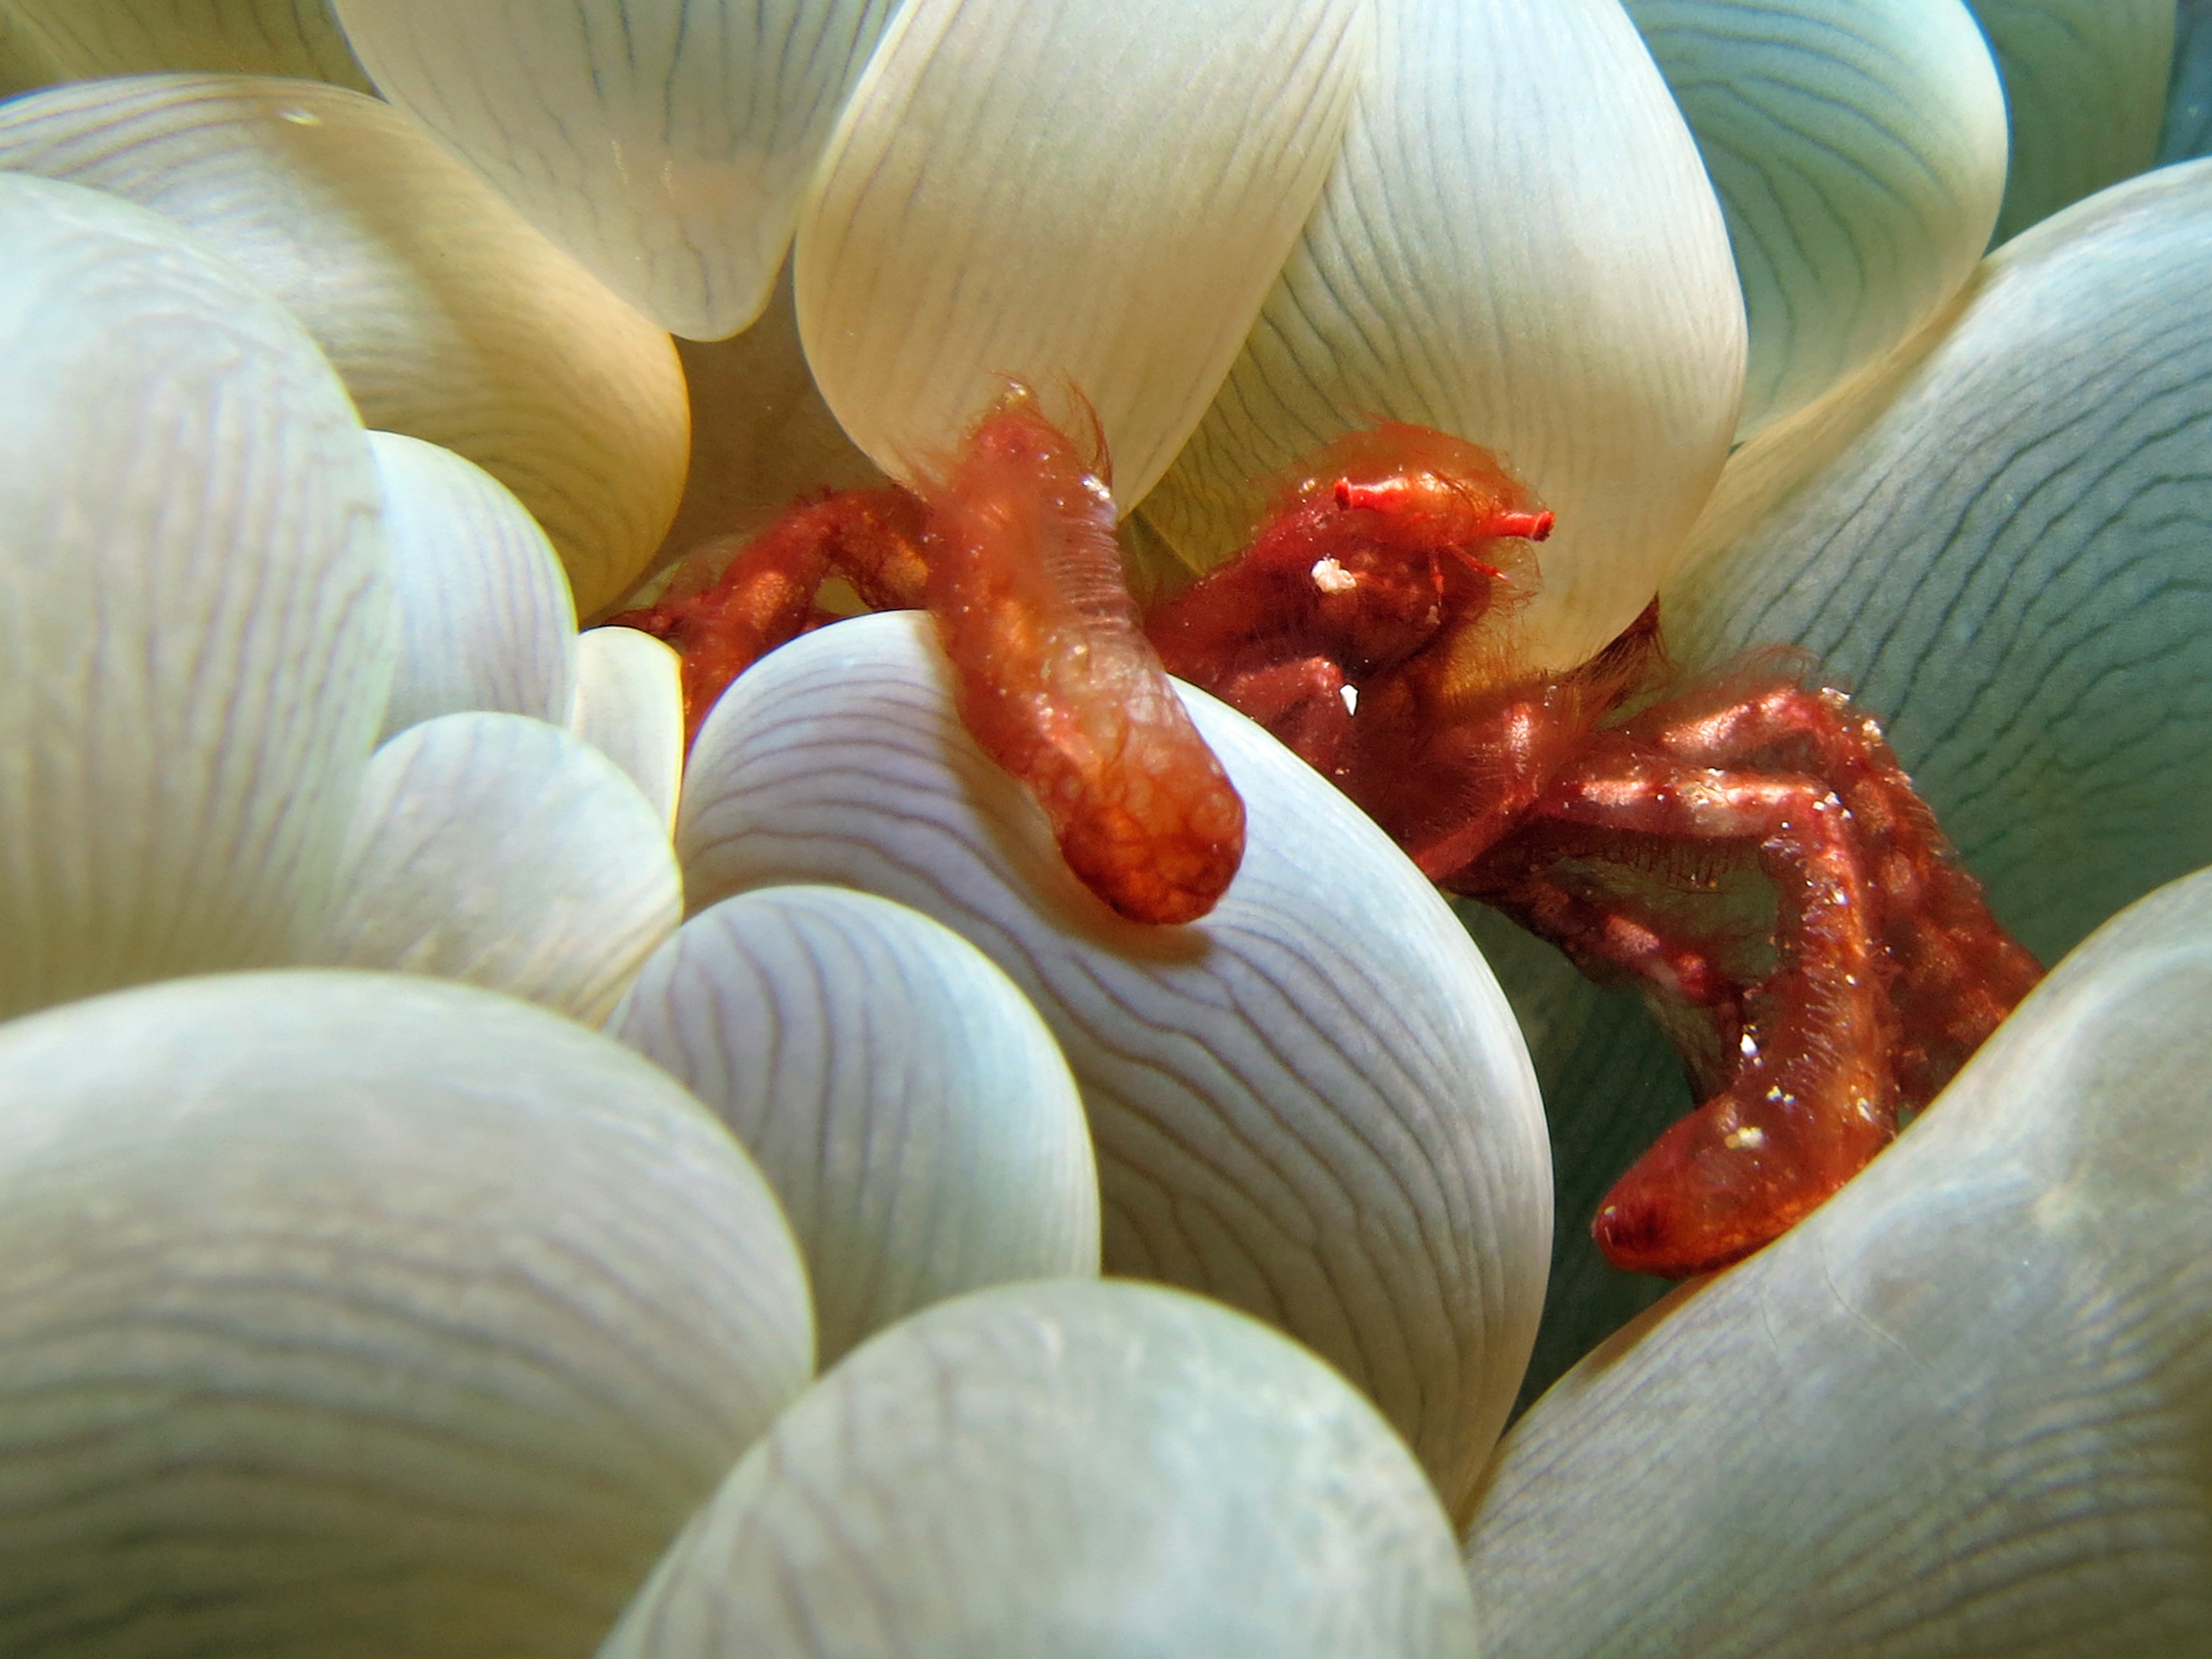
nature, ocean, plant, leaf, flower, petal, underwater, food, produce, flora, fauna, crab, close up, marine, macro photography, flowering plant, underwater photography, land plant